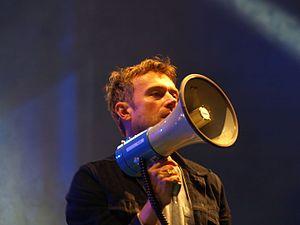
Damon Albarn, né le 23 mars 1968 à Whitechapel, est un musicien anglais. Il est principalement connu pour être le cofondateur, chanteur, musicien et compositeur des groupes Blur, Gorillaz et The Good, the Bad and the Queen.